William Mulholland

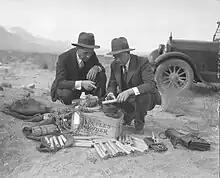
Dynamite found during sabotage incidents of Owens Valley Aqueduct, "circa "1924

Mulholland, who was self-taught, became the first American civil engineer to use hydraulic sluicing to build a dam while constructing the Silver Lake Reservoir in 1906. This new method attracted nationwide attention of engineers and dam builders. Government engineers adopted the method when building Gatun Dam, on which Mulholland was a consultant, in the Panama Canal Zone.